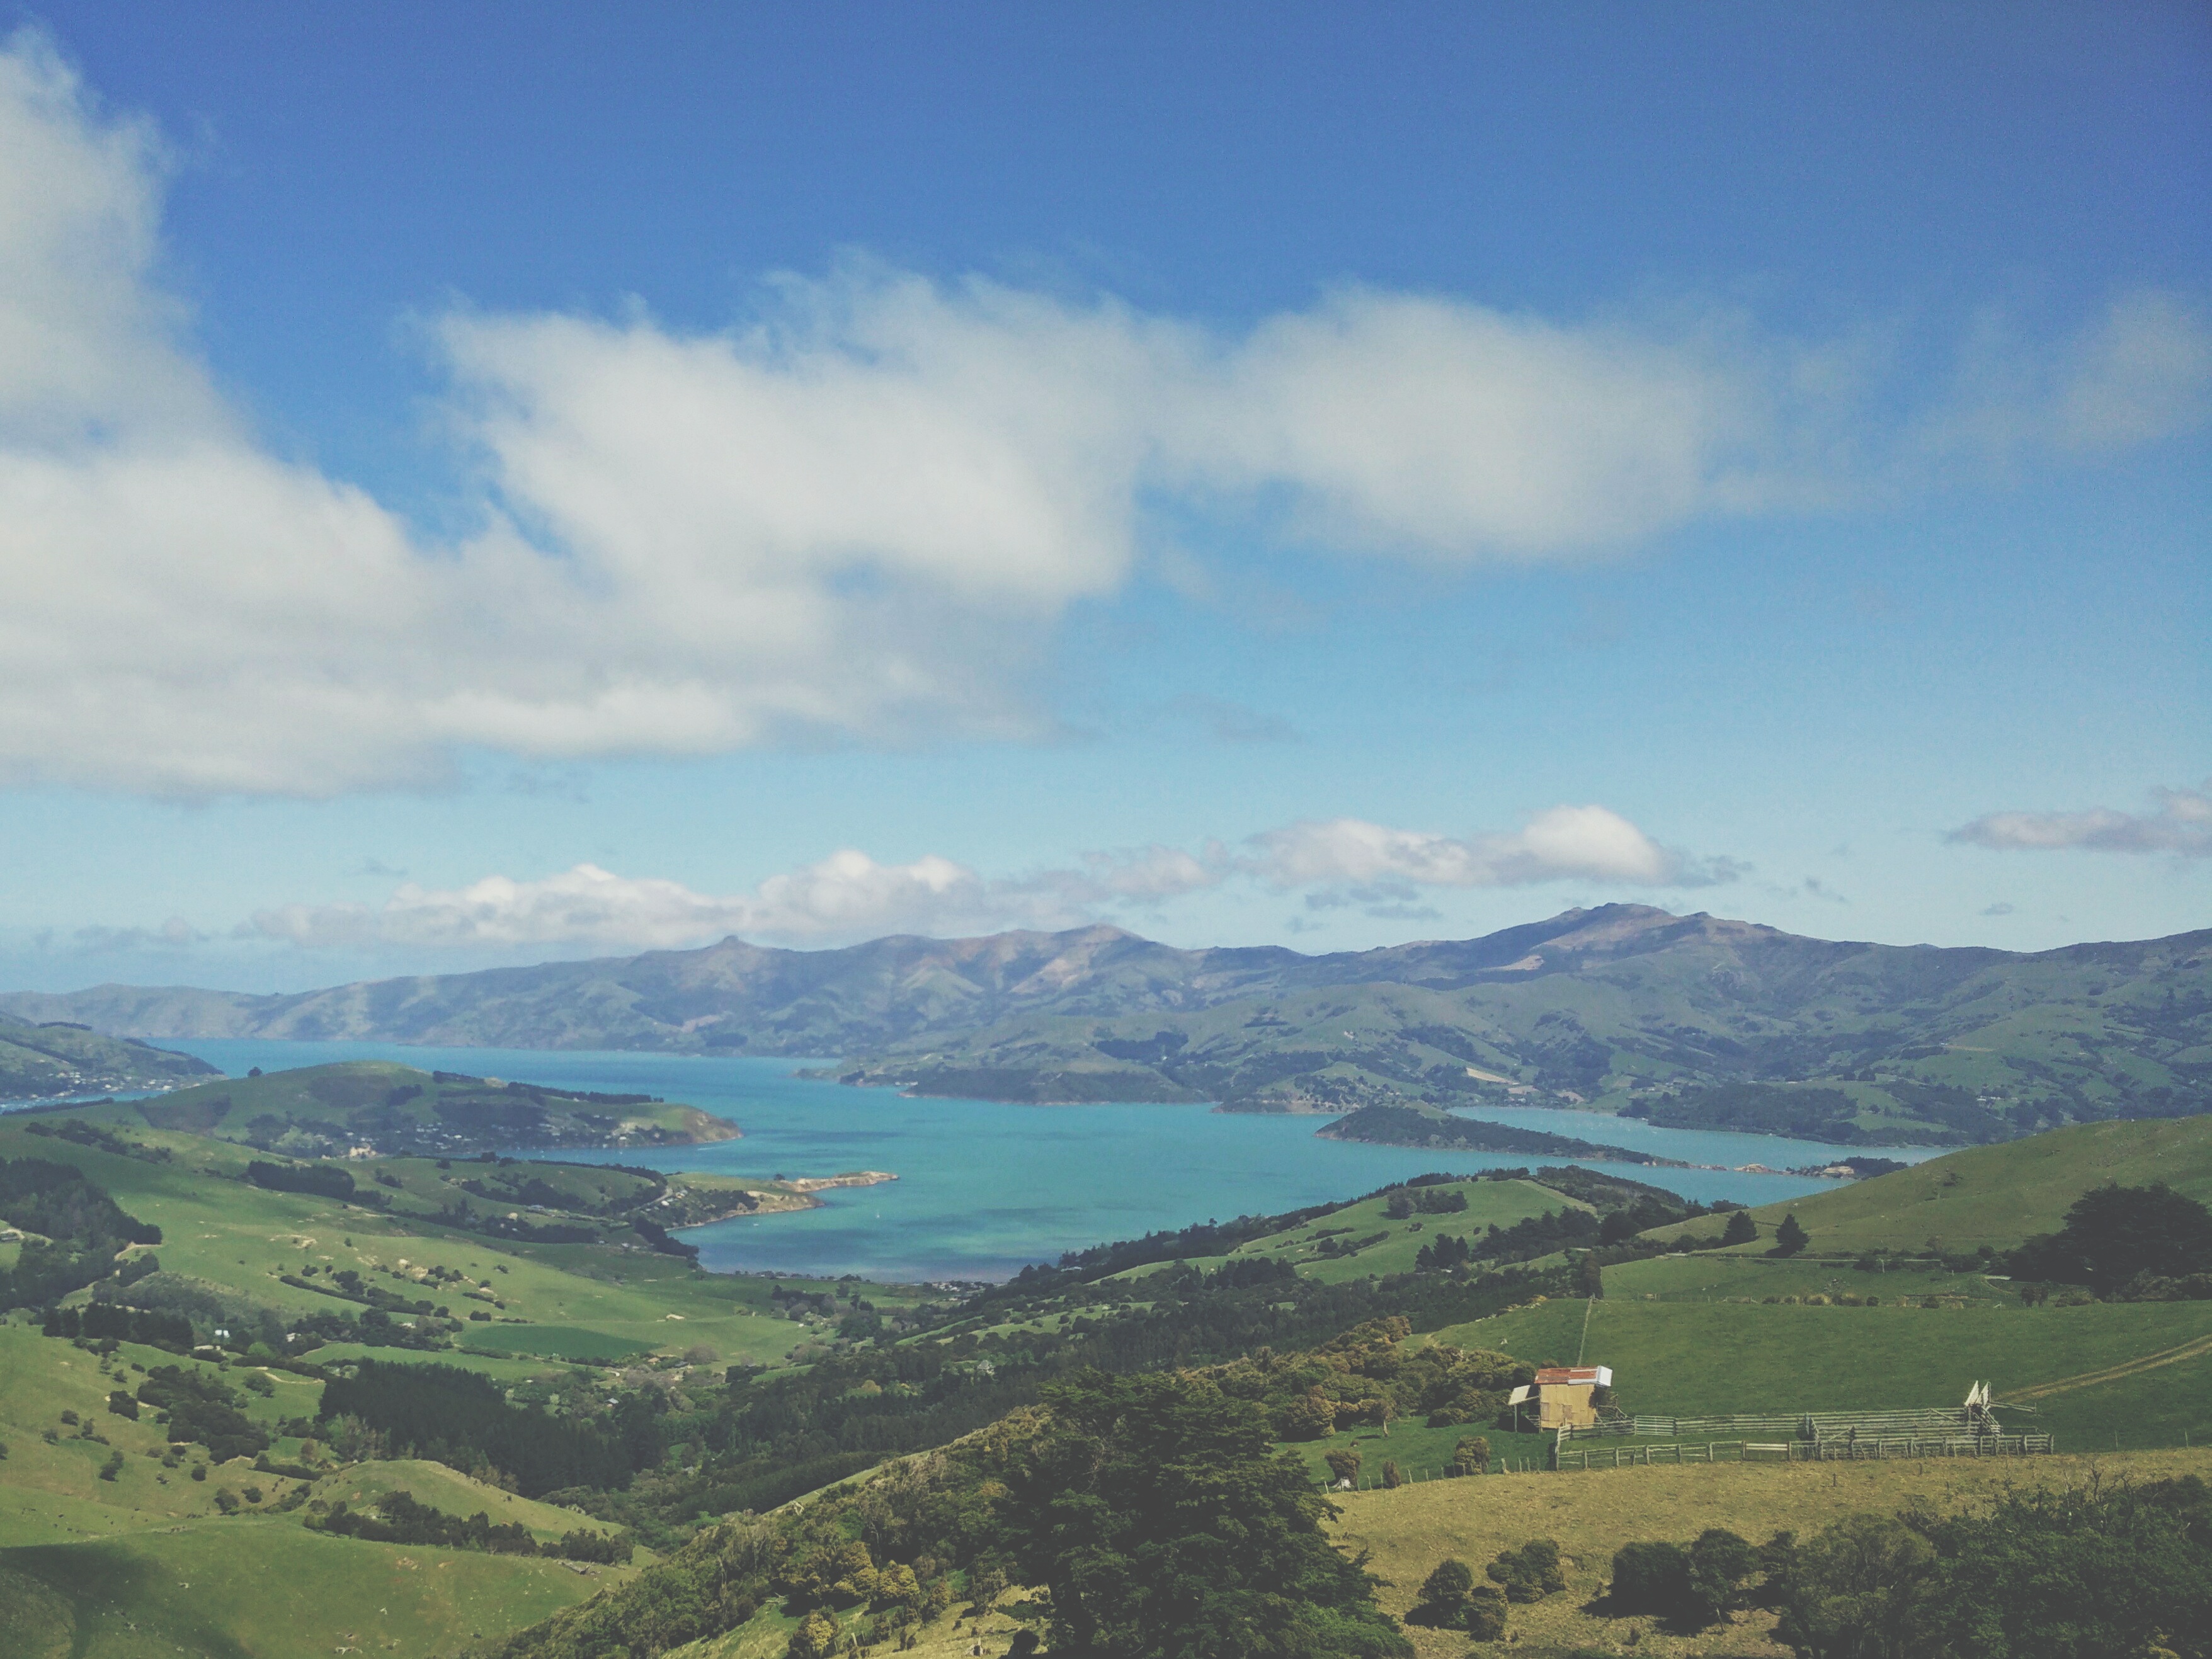
landscape, sea, coast, nature, horizon, mountain, cloud, sky, hill, lake, river, mountain range, scenic, reservoir, highland, plain, mountains, plateau, fell, loch, rural area, landform, aerial photography, geographical feature, mountainous landforms